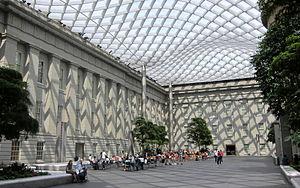
Kathryn Gustafson, née en 1951, est une architecte paysagiste américaine. Parmi ses œuvres on compte les Jardins de l'Imaginaire à Terrasson-Lavilledieu et la Fontaine commémorative de Diana, princesse de Galles à Londres.